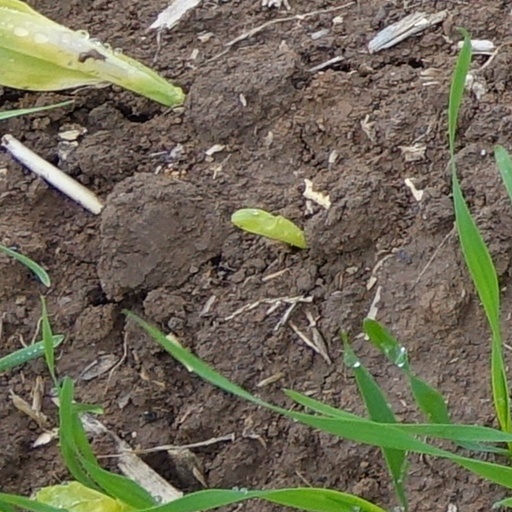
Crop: wheat